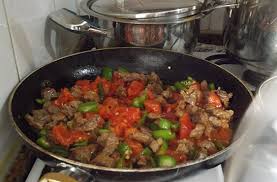
Yemek: et_sote